Death of George Nkencho

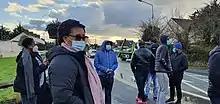
Aid People Change Nigeria Charity in Dublin protesting against the death of Nkencho in Blanchardstown.

The morning after the fatal shooting, on 31 December 2020 (New Year's Eve), around 200 people gathered outside Blanchardstown Garda Station in a protest over the death of Nkencho, calling for those involved to be punished. A break away group became violent, with objects being hurled at and threats being made towards officers. Garda sources stressed to the media that these incidents had nothing to do with the Nkencho family or friends, and that they suspected a gang which has staged fights in Dublin city centre to be responsible for hijacking part of the demonstration. Large crowds of protestors marched through Blanchardstown shopping centre on a busy New Year's Eve, when all non-essential businesses were to close at the end of the day, following the reimposition of full lockdown restrictions.